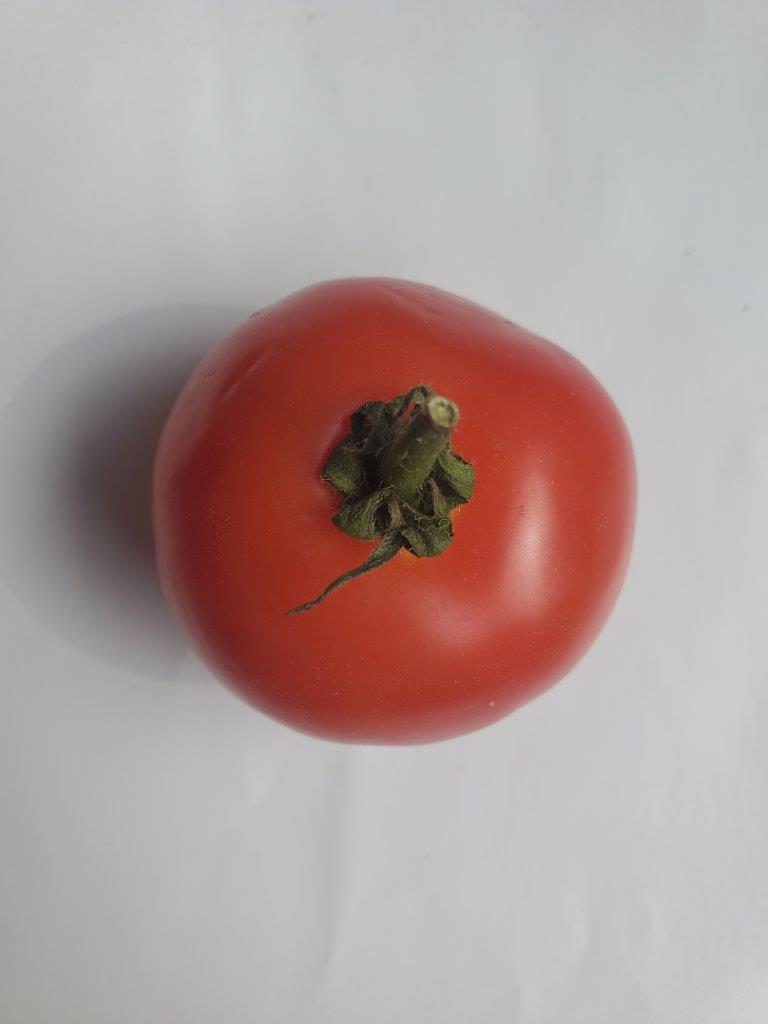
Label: Fresh